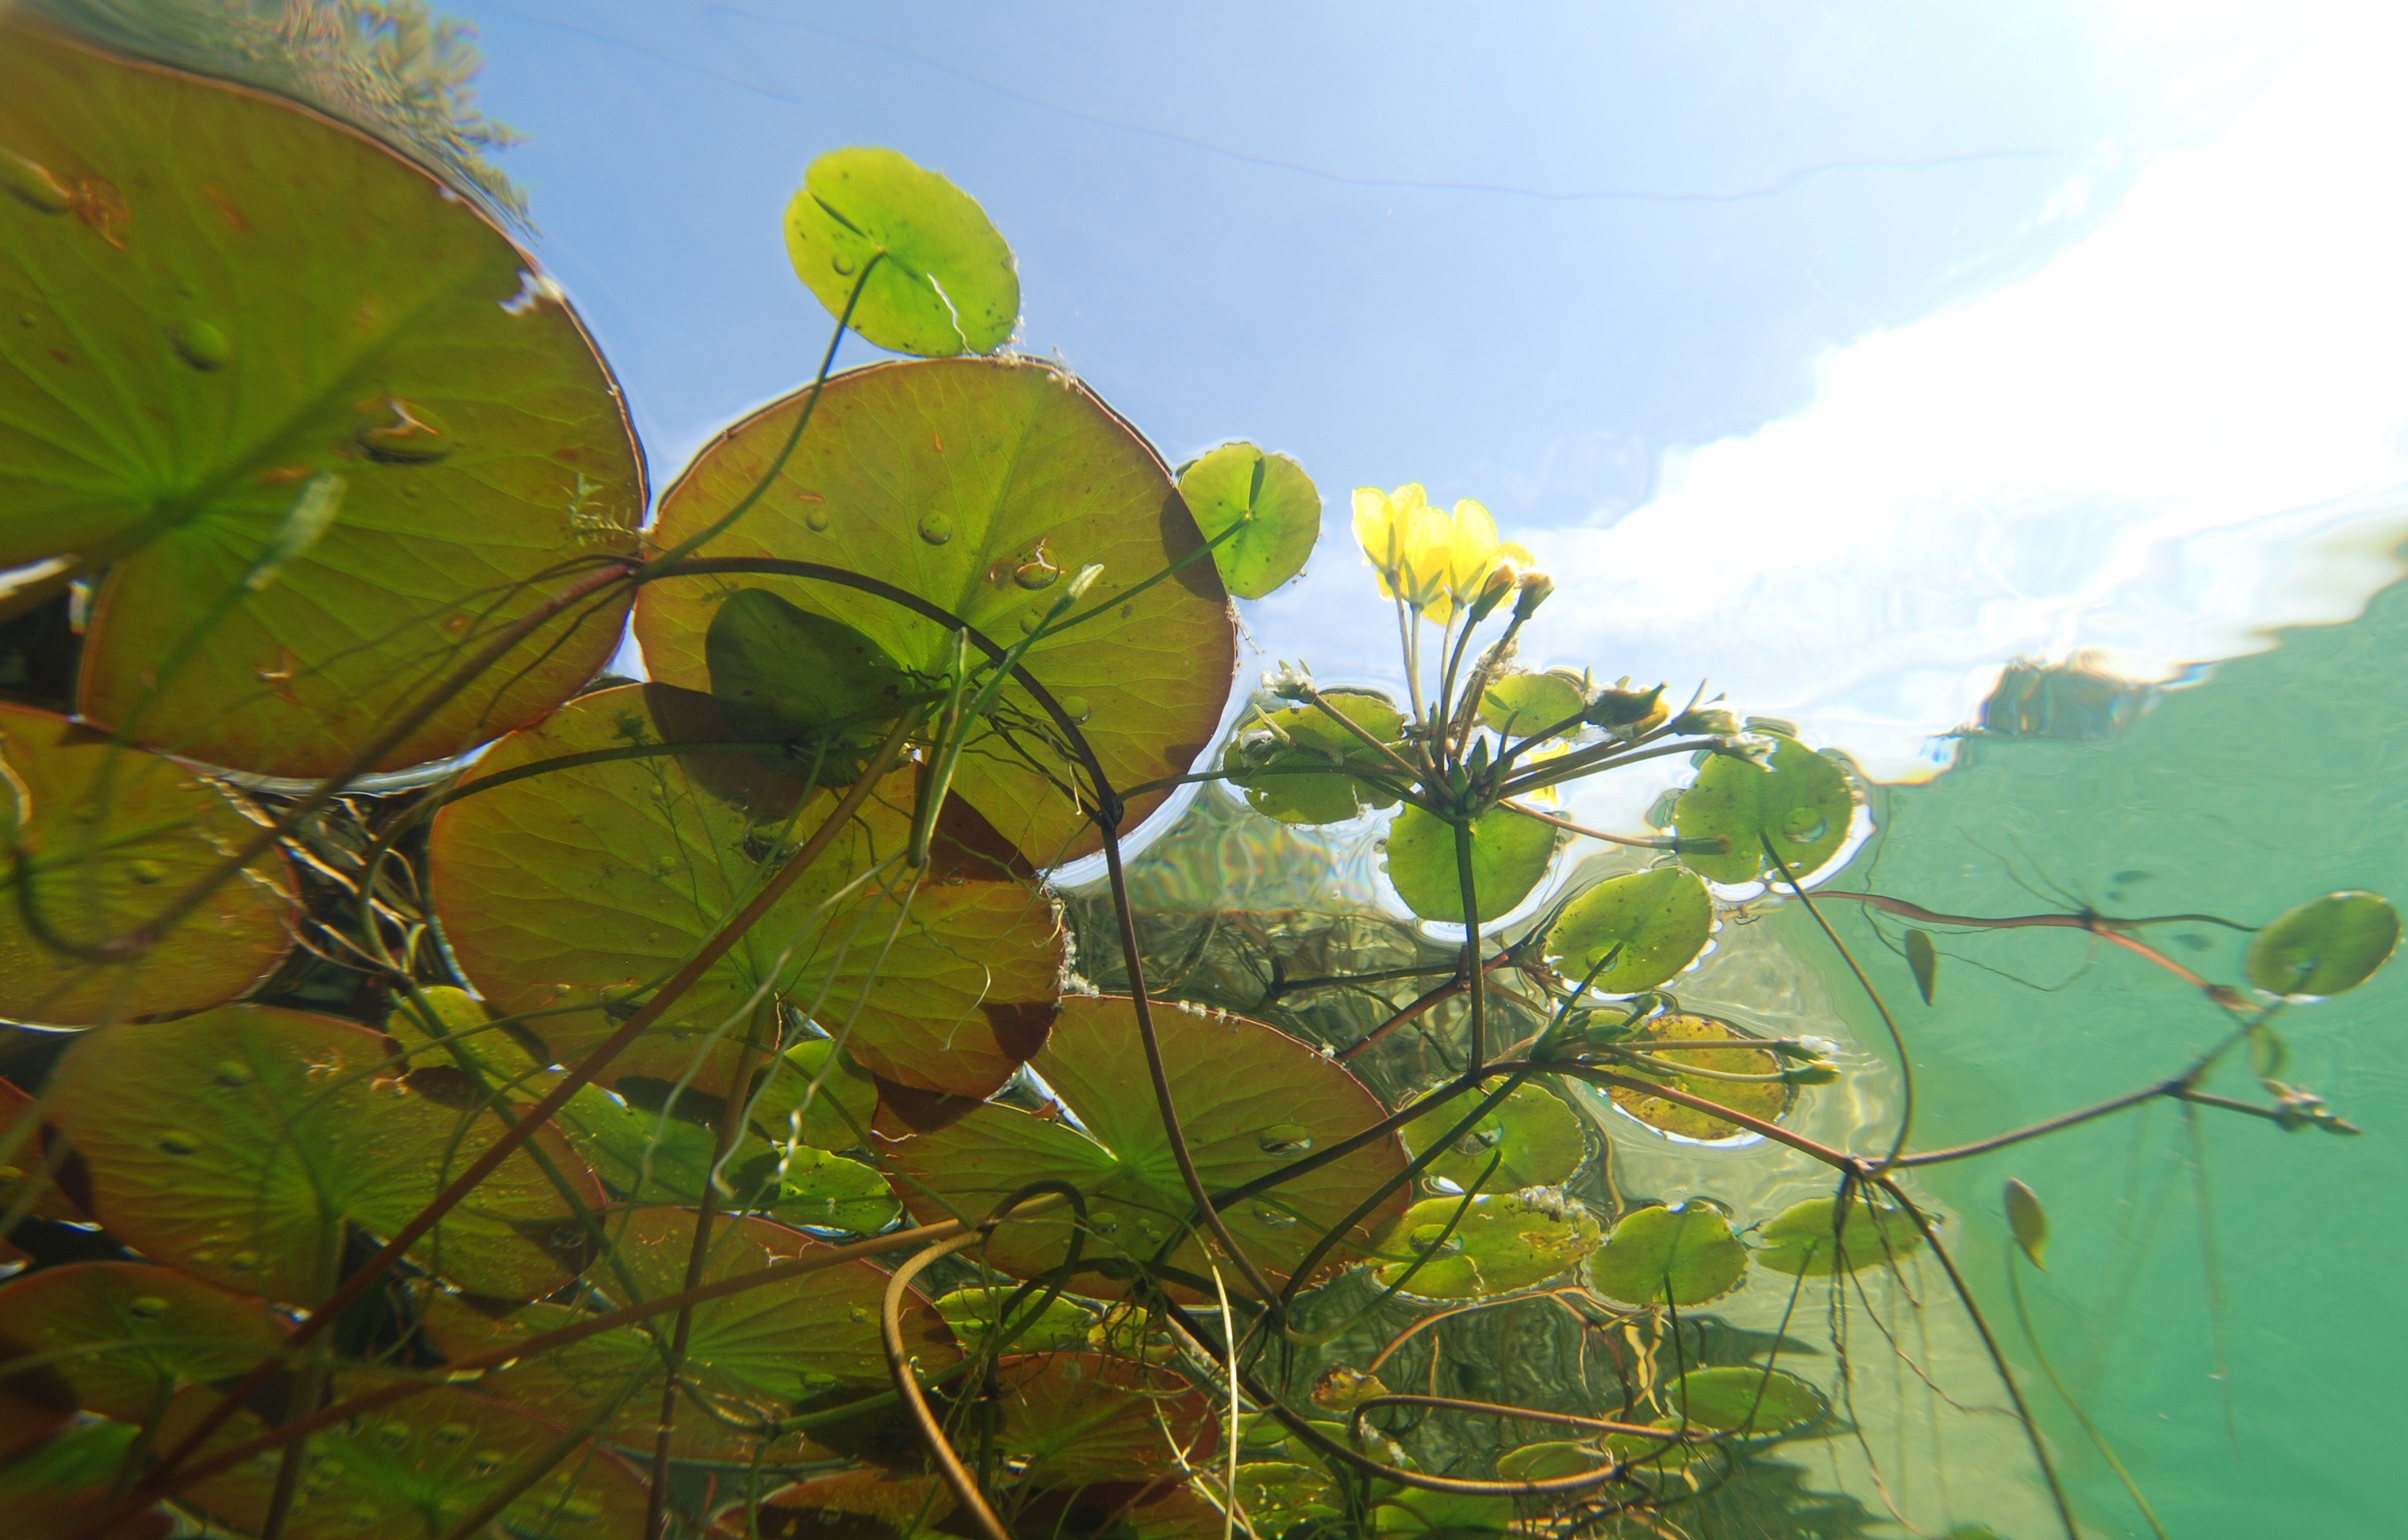
tree, water, branch, plant, photography, meadow, sunlight, leaf, flower, pond, underwater, green, produce, botany, agriculture, flora, water lily, lily pad, wildflower, waters, aquatic plants, nuphar, water flower, lake rose, garden pond, flowering plant, biotope, pond plants, floating plants, land plant